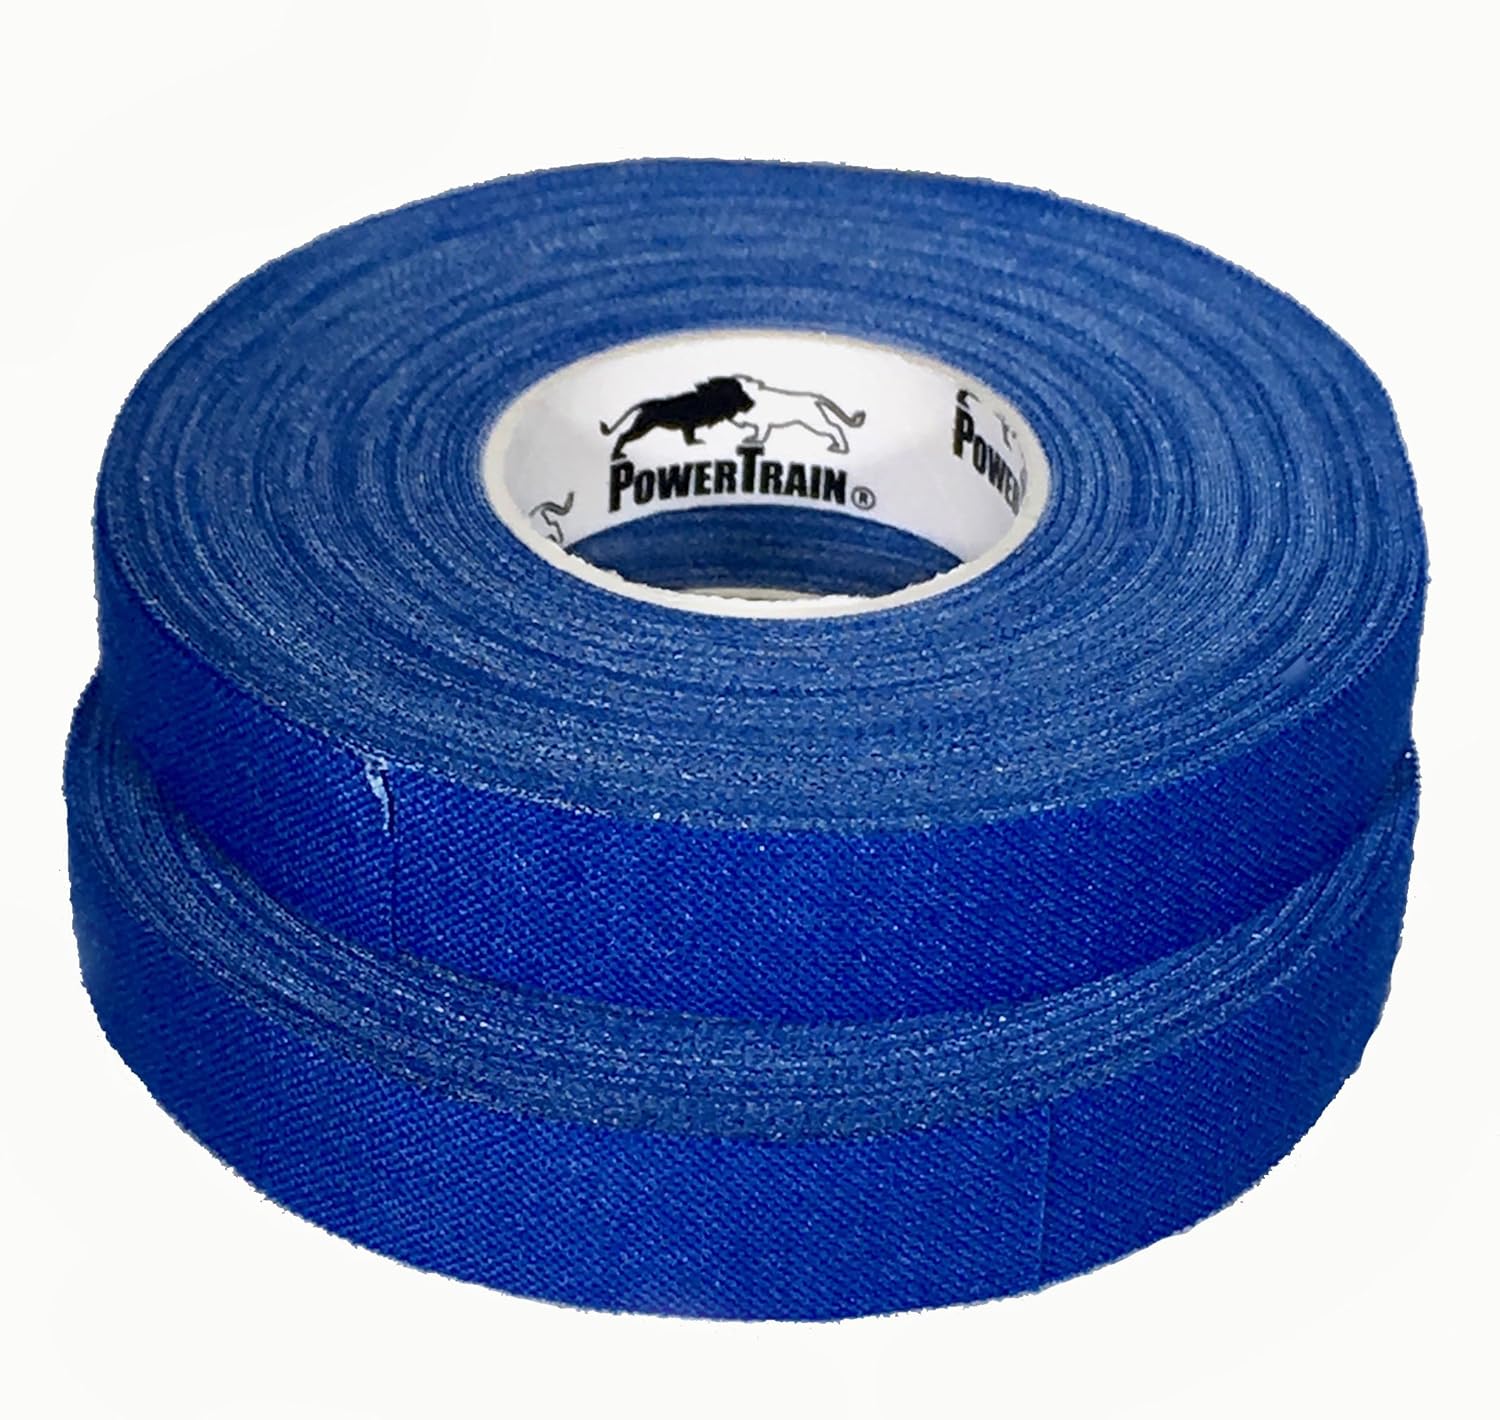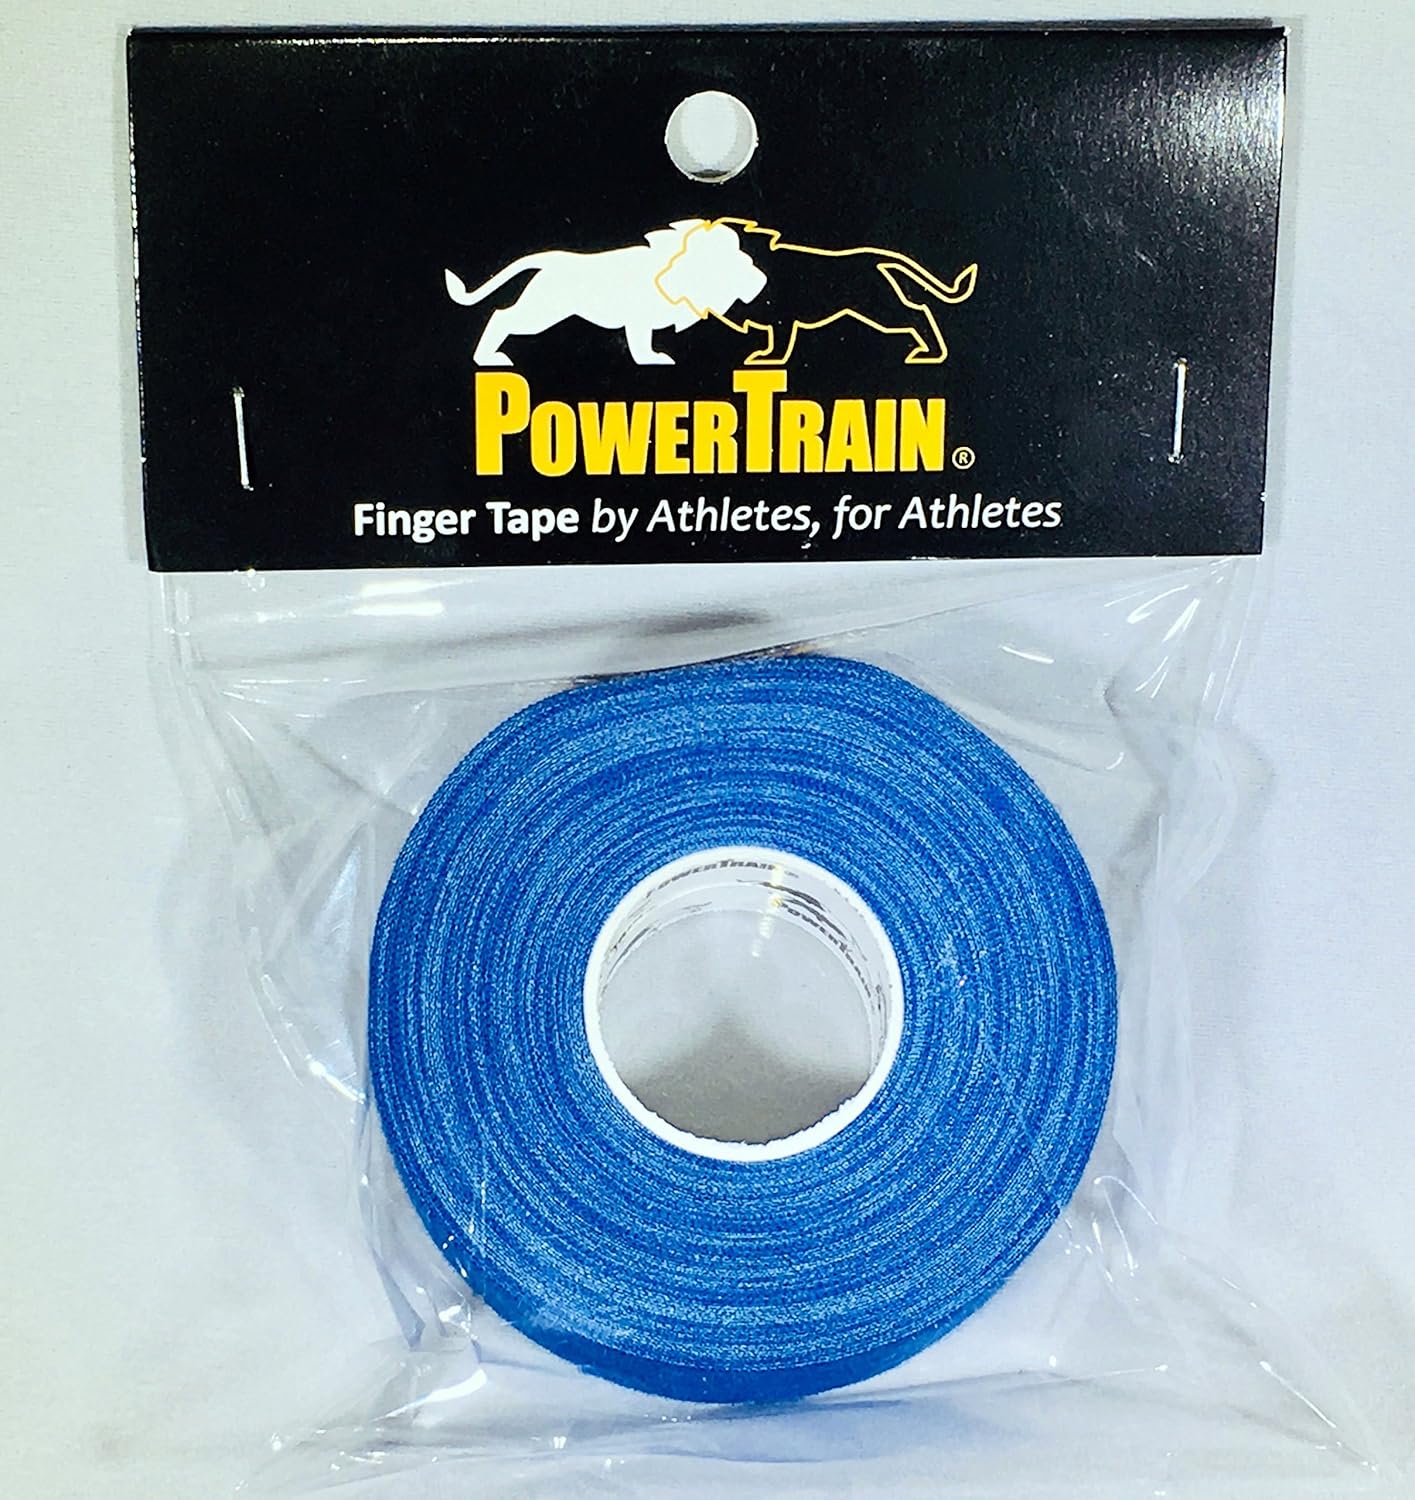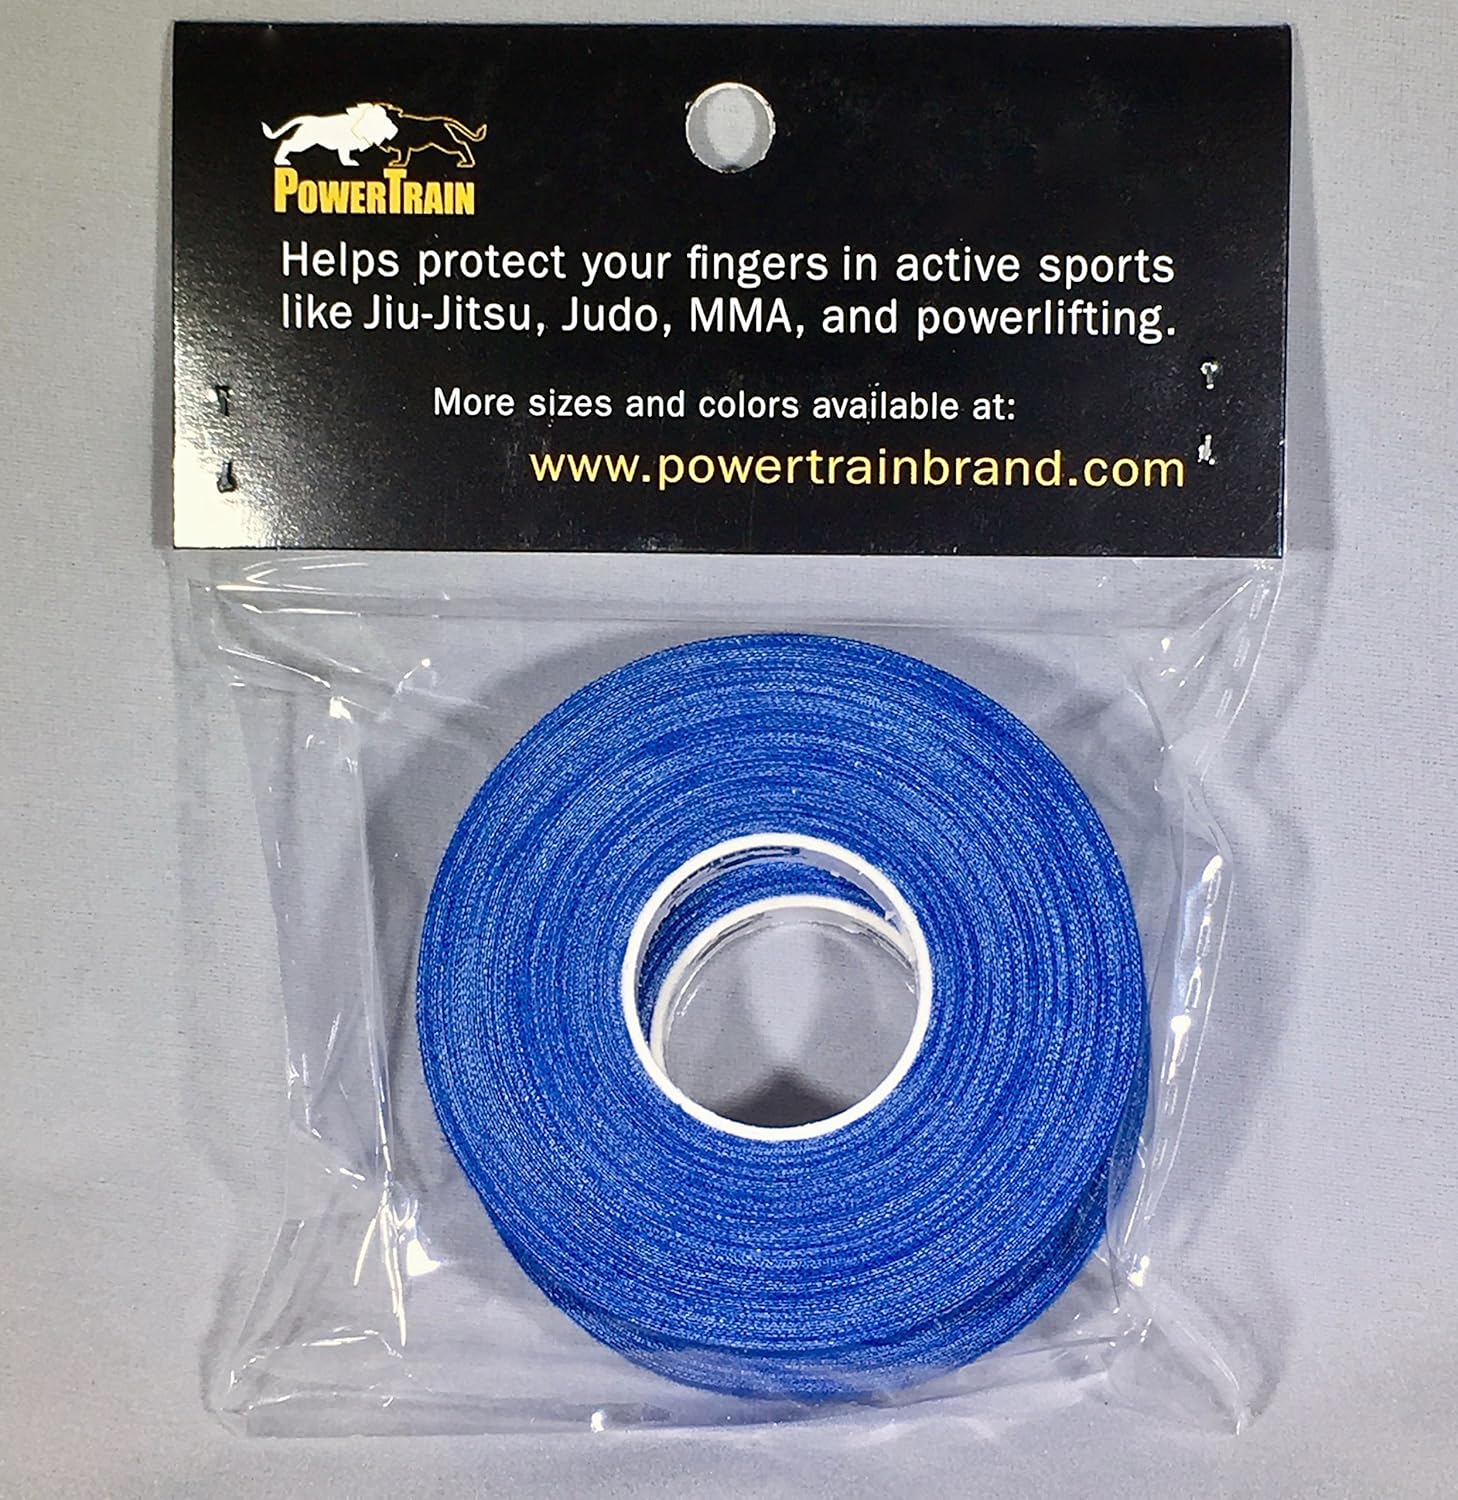
PowerTrain Finger Tape - 1cm x 10m
Category: Sports & Outdoors
Custom 1cm x 10m water resistant finger tape. A breathable cloth adhesive tape manufactured with quality woven fabrics and exclusive, water resistant, adhesive formulations. This is a rigid, latex free, tape that was designed to survive strenuous workouts and protect your fingers.
Features: Perfect for active sports like BJJ, MMA, Judo, Crossfit & Climbing | 100% cotton, LATEX FREE | Strong, Water Resistant Adhesive | Breathable & durable through sweat | Non-elastic for MAXIMUM compression and constant tension